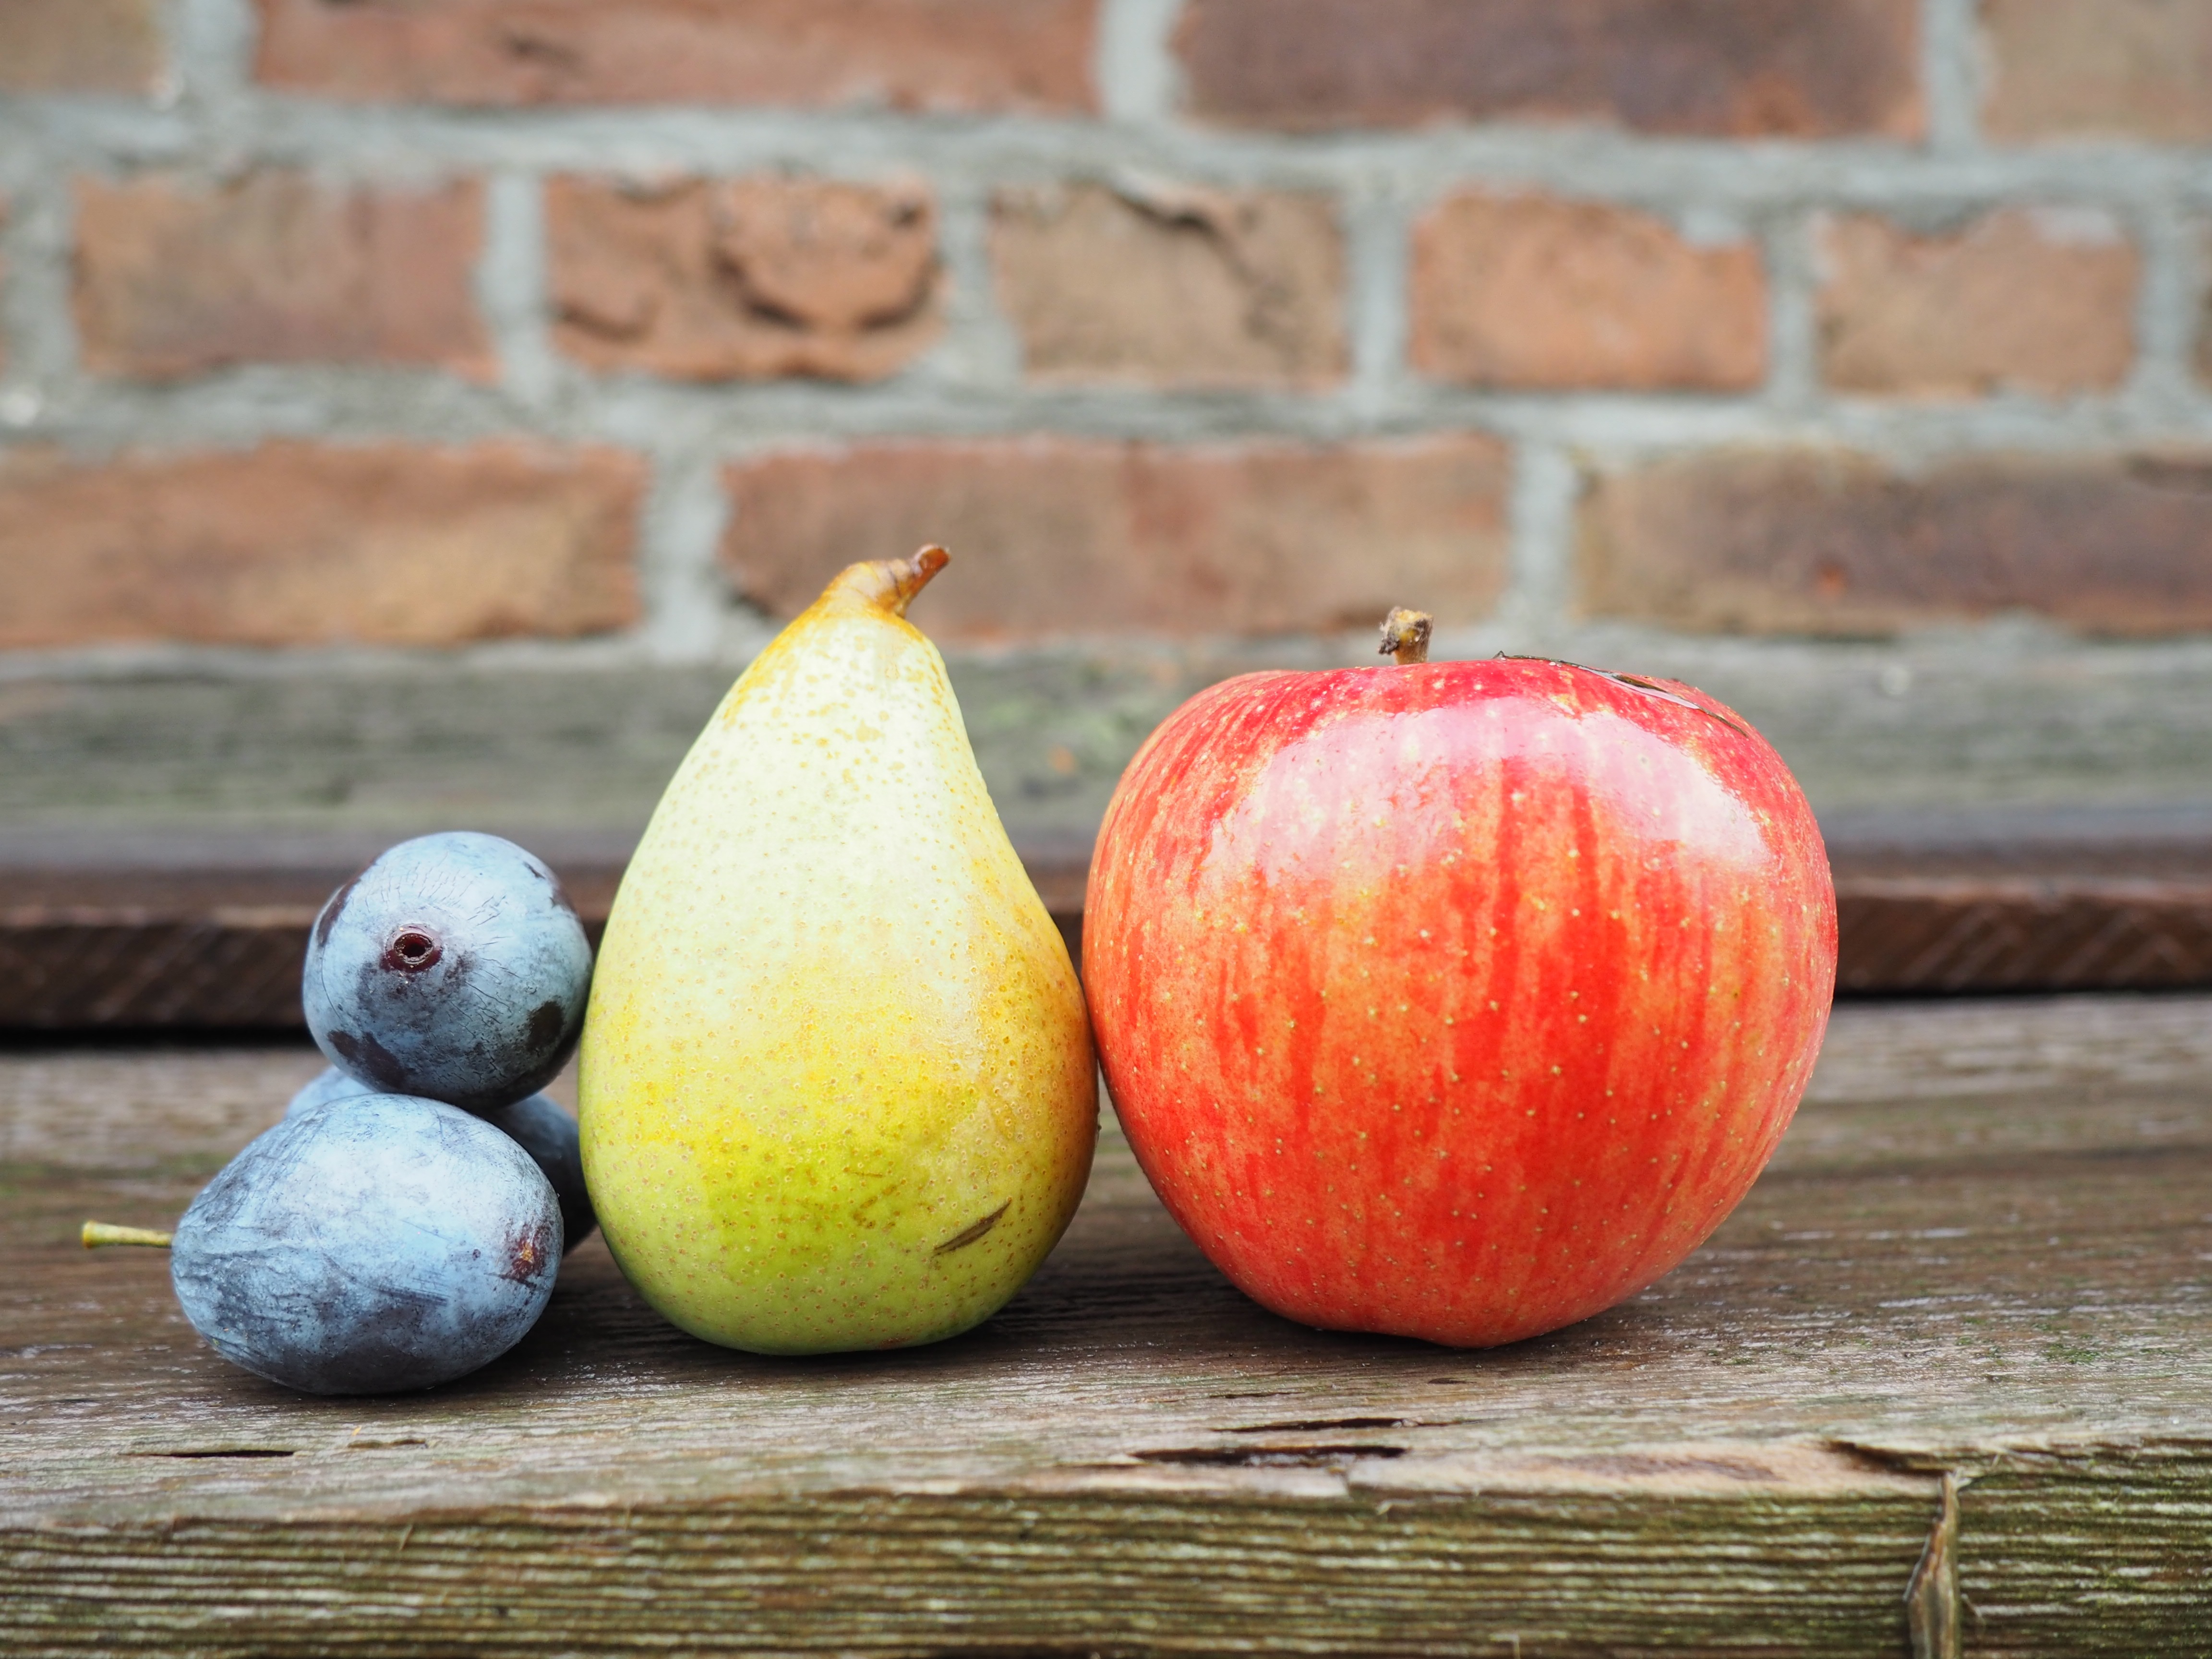
apple, plant, fruit, flower, orchard, food, produce, colorful, yellow, pear, healthy, eat, delicious, still life, painting, red apple, fruits, plums, vitamins, frisch, bless you, flowering plant, still life photography, land plant